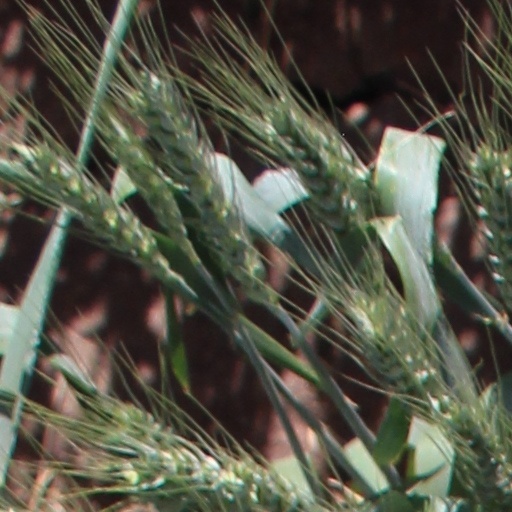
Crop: wheat